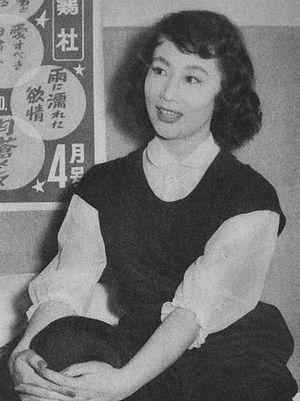
Keiko Awaji est une actrice japonaise, née le 17 juillet 1933 à Tokyo et morte le 11 janvier 2014 dans la même ville.